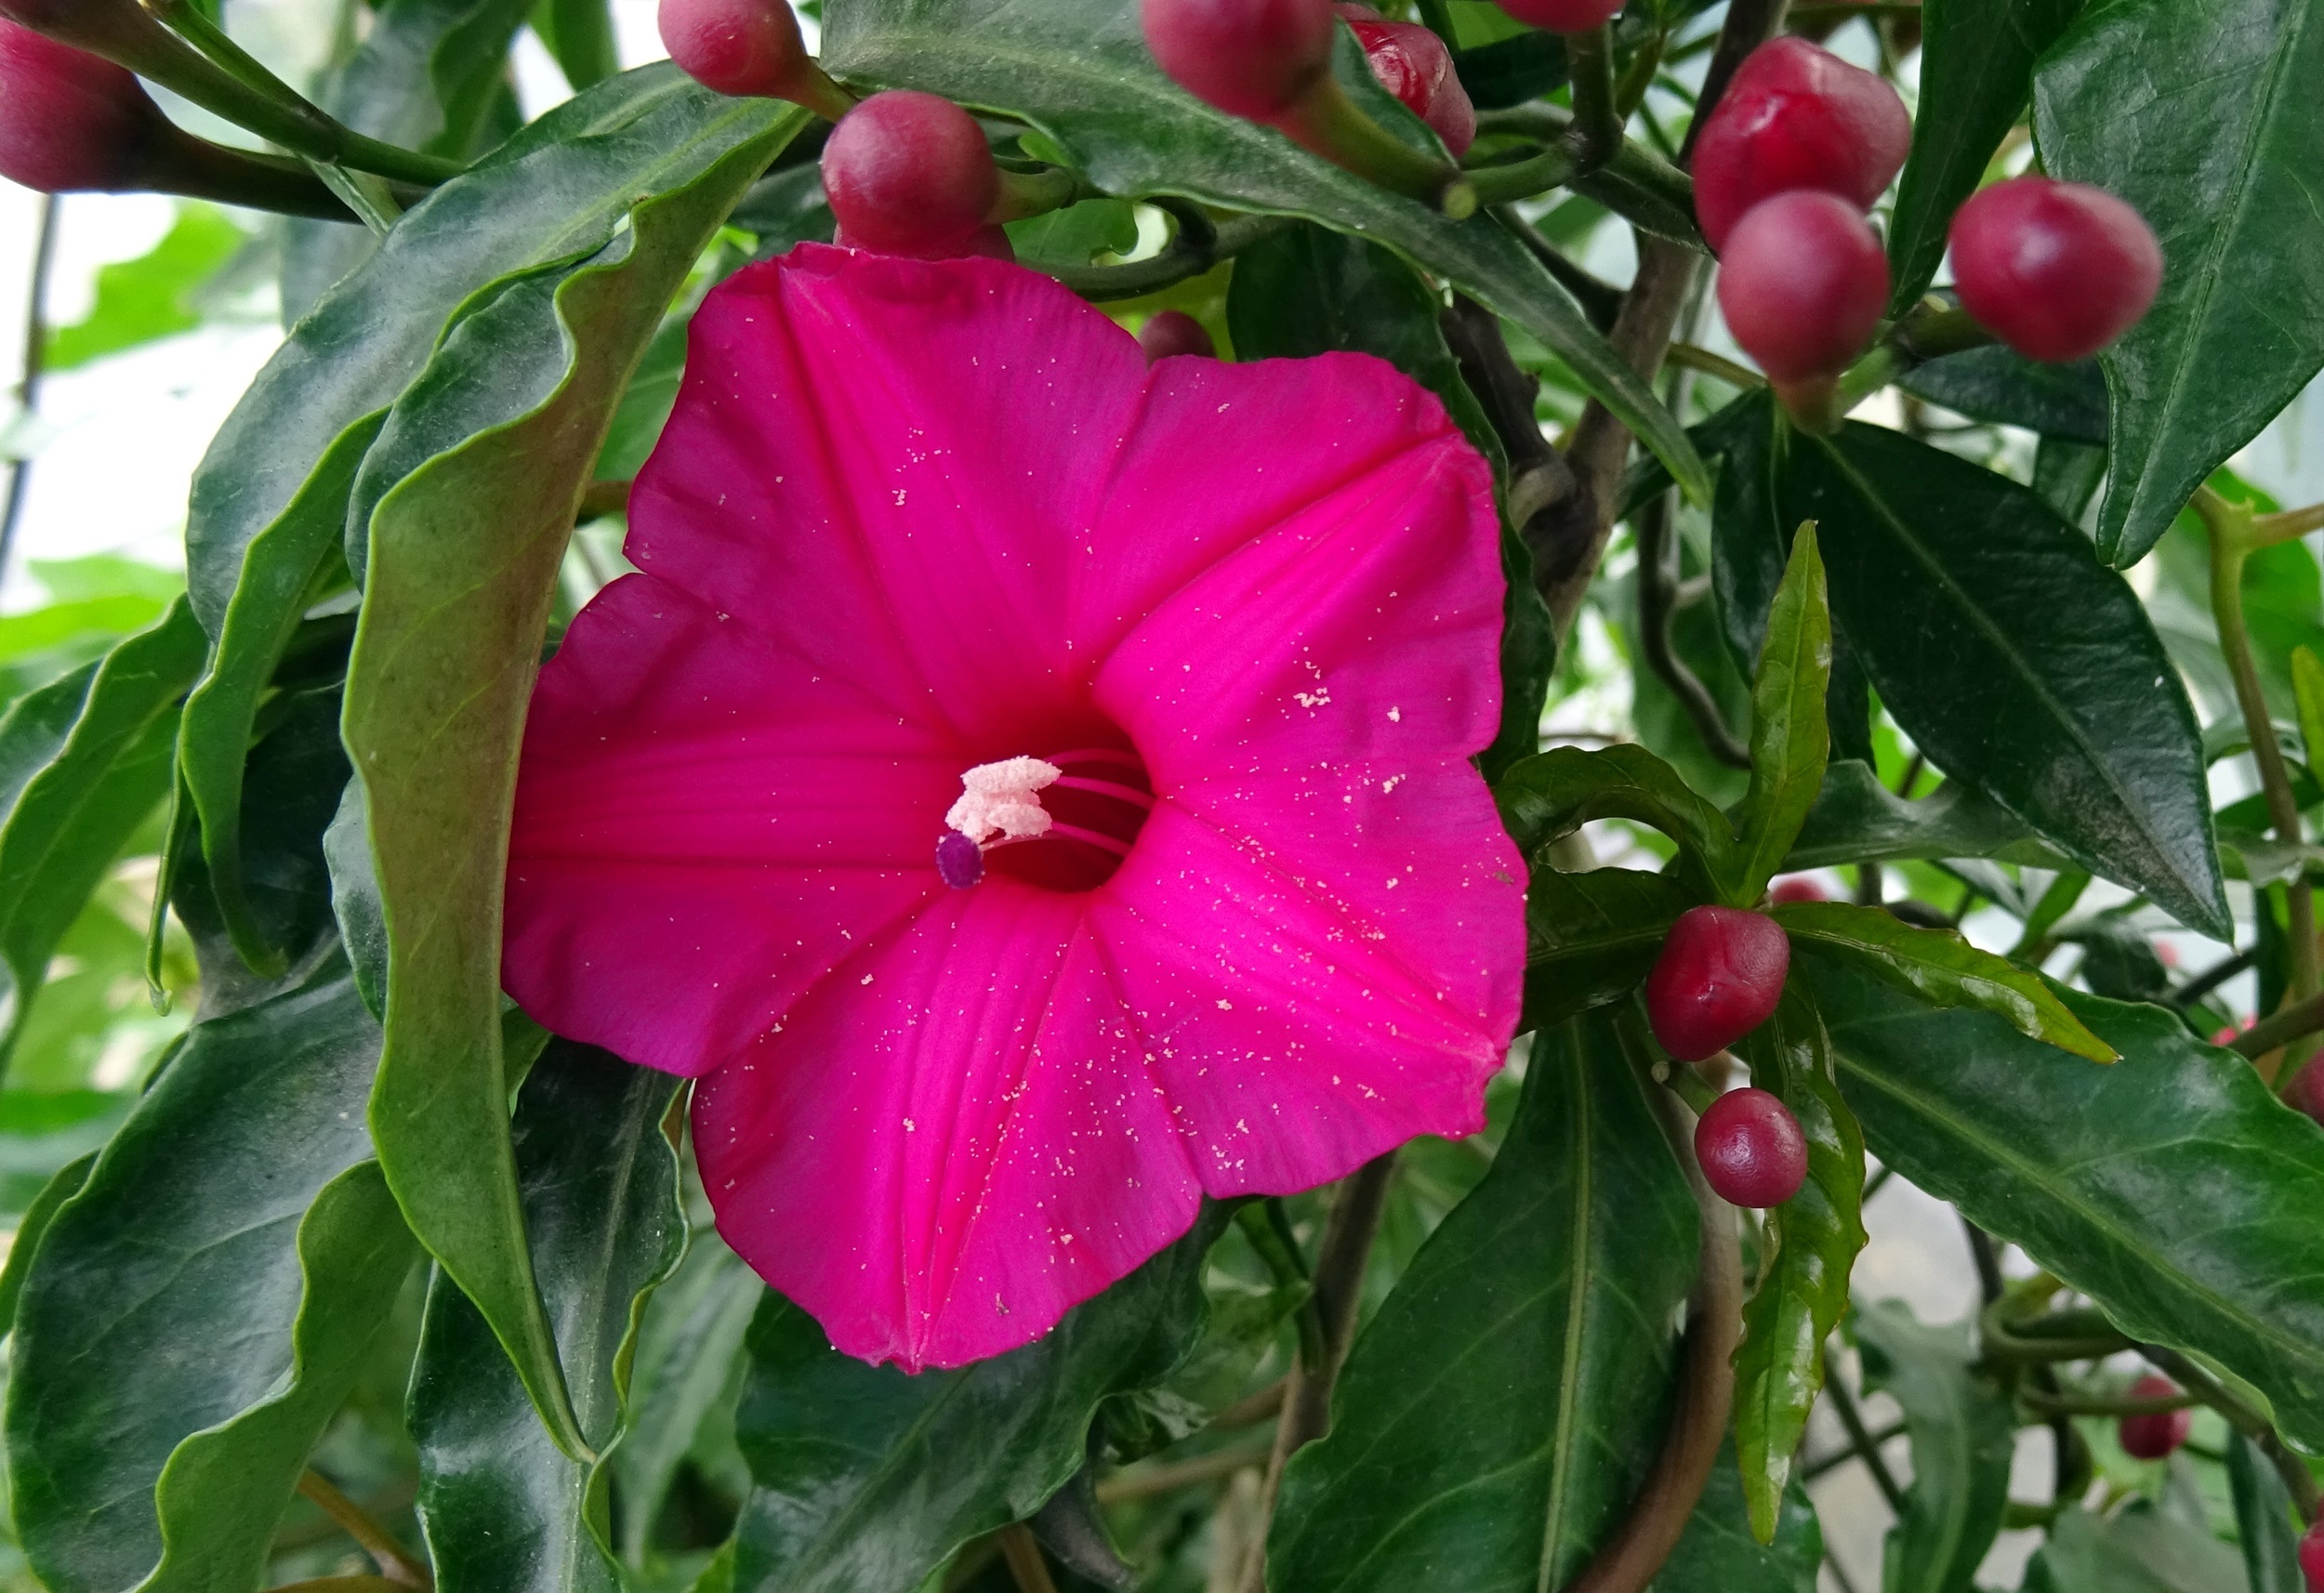
plant, vine, flower, produce, botany, flora, india, ornamental, hibiscus, flowering plant, chinese hibiscus, convolvulaceae, cardinal creeper, ipomea horsfalliae, lady doorly's morning glory, prince kuhio vine, land plant, japanese camellia